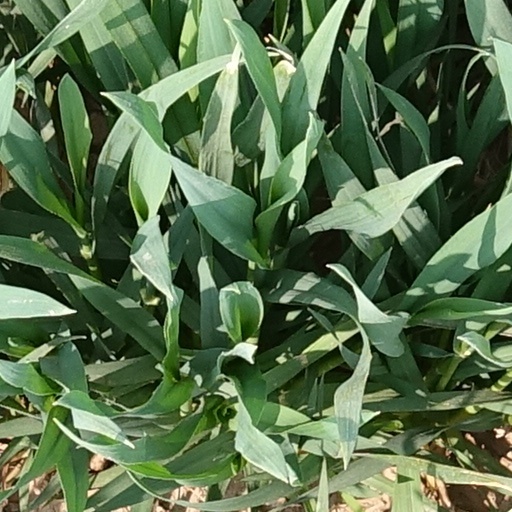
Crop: wheat